Freemasonry in the French Third Republic

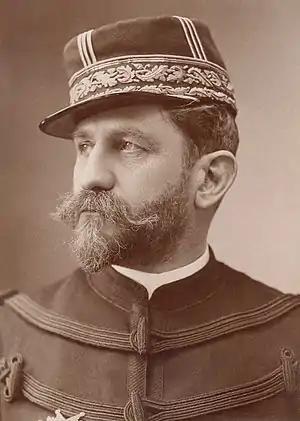
General Georges Ernest Boulanger.

The process of secularization in the context of public education was also accompanied by proposals from Freemasons to exclude individuals who were not part of the republican apparatus from the French civil service. For Masonic ideals to prevail in society, it was necessary for constituted bodies to cooperate or, at the very least, refrain from impeding their progress. The resolutions from the lodges were presented at the Grand Orient convention, wherein the necessity of a gradual purification of the civil service was expressed. Only those officials who espoused the tenets of the republican ideology and demonstrated a commitment to secularism should be permitted to assume positions of authority. The Moral Order alliance attempted on numerous occasions, during periods of governmental crisis, to thwart the republican coalition, which included numerous Freemasons, and impede its efforts to secularize society. This viewpoint was met with opposition from Masonic anticlericalism, which was vocal and unwavering in its stance. It was even asserted that one could not simultaneously identify as both a republican and a Catholic. In the wake of Victor Courdevaux's writings and the numerous lectures he delivered at the lodge on the "political claims of the Church", other figures joined the fray, engaged in the fight for the secularization of the country's institutions. Some were more radical in their approach, extending their critiques to encompass all religions, including Catholic, Jewish, and Protestant, despite the tacit alliance between liberal Protestantism, led by Ferdinand Buisson or Frédéric Desmons, and Freemasonry. At the 1885 Grand Orient convention, Fernand Faure advocated for the removal of religious influence from institutions to facilitate the triumph of free thought. Beyond the purifying of the educational system, the lodges of the Grand Orient also demanded a reorganization of the state based on strict neutrality in religious or philosophical matters. They transmitted lengthy lists of demands to ministries and brothers elected to Republic institutions.